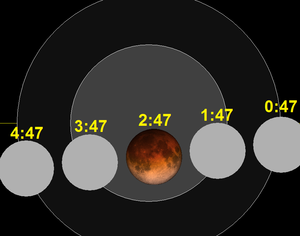
L'éclipse lunaire du 28 septembre 2015 est la deuxième et dernière éclipse de Lune de l'année 2015. Il s'agit d'une éclipse totale. Elle a lieu de 2 h 11 à environ 7 h dans la nuit de dimanche à lundi. Elle est la dernière d'une tétrade, soit une série de quatre éclipses totales consécutives ayant chacune lieu à environ six mois d'intervalle. Les trois autres se sont produites le 15 avril 2014, le 8 octobre 2014 et le 4 avril 2015.